Palladium International

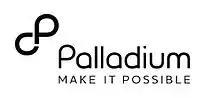

Palladium (also known as "The Palladium Group", "Palladium Holdings" or "Palladium International") is an international development sector advisory, management and implementation firm, representing the combination of seven prior companies: GRM International, Futures Group, Palladium, the IDL Group, Development & Training Services, HK Logistics and CARANA Corporation. As of October 2016, Palladium employs over 2,500 persons operating in 90 countries. At the end of 2015, Palladium International was the fourth-largest private sector partner for the UK Government's Department for International Development (DFID). During 2011, Palladium International members Futures Group and Carana were USAID's fourteenth and sixteenth largest private sector partners, respectively. At the end of 2012, GRM International was the third largest private sector partner for AusAID.